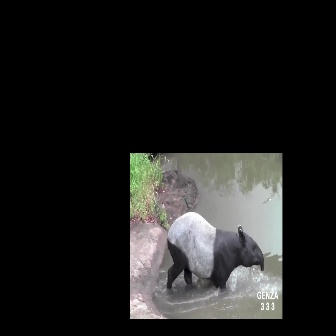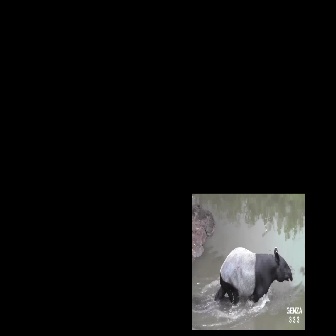
  Please identify the target specified by the bounding box [166,211,264,309] in the first image and locate it in the second image. Return the coordinates in [x_min,y_min,x_max,y_max] format.
Answer: [214,246,292,325]